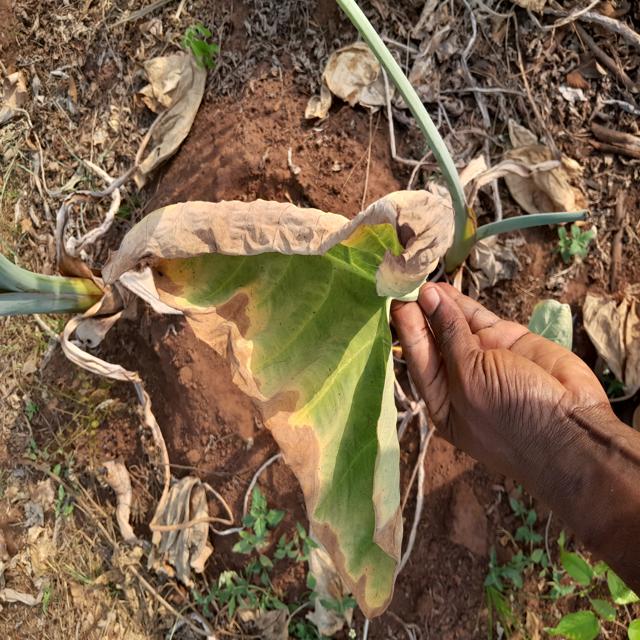
Label: Mid_Blight